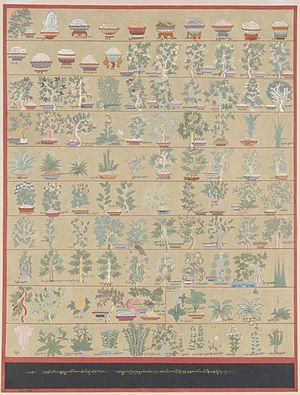
Le Gyushi, Gyüshyi ou aussi écrit Gyüzhi et rGyud-bZhi, traduit « Quatre Tantras Médicaux » est un traité de médecine tibétaine écrit par Chandranandana en sanskrit dans la continuité de l'ayurveda classique, enrichi par les siddhas indiens bouddhistes et qu'il donna au traducteur tibétain Vairotsana.
L'éducation au Tibet remonte au VIIᵉ siècle et au roi Songtsen Gampo, sous le règne duquel l'écriture tibétaine fut introduite.
Le Béryl Bleu est un traité de médecine tibétaine écrit en 1687-1688 par Sangyé Gyatso, un régent du Tibet.